Valerio Varesi

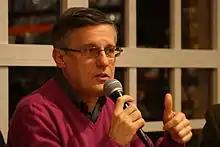
Valerio Varesi

Valerio Varesi is an Italian author of crime novels. So far six of his novels have been published in English, the first two of which were shortlisted for the CWA International Dagger. His novels have all been bestsellers in the original Italian. He is a journalist with "La Repubblica".